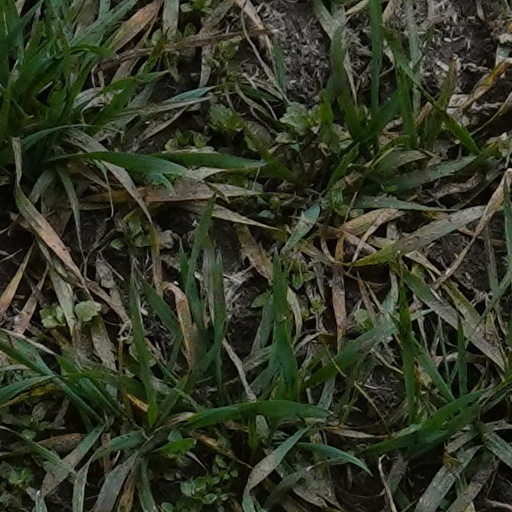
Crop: wheat